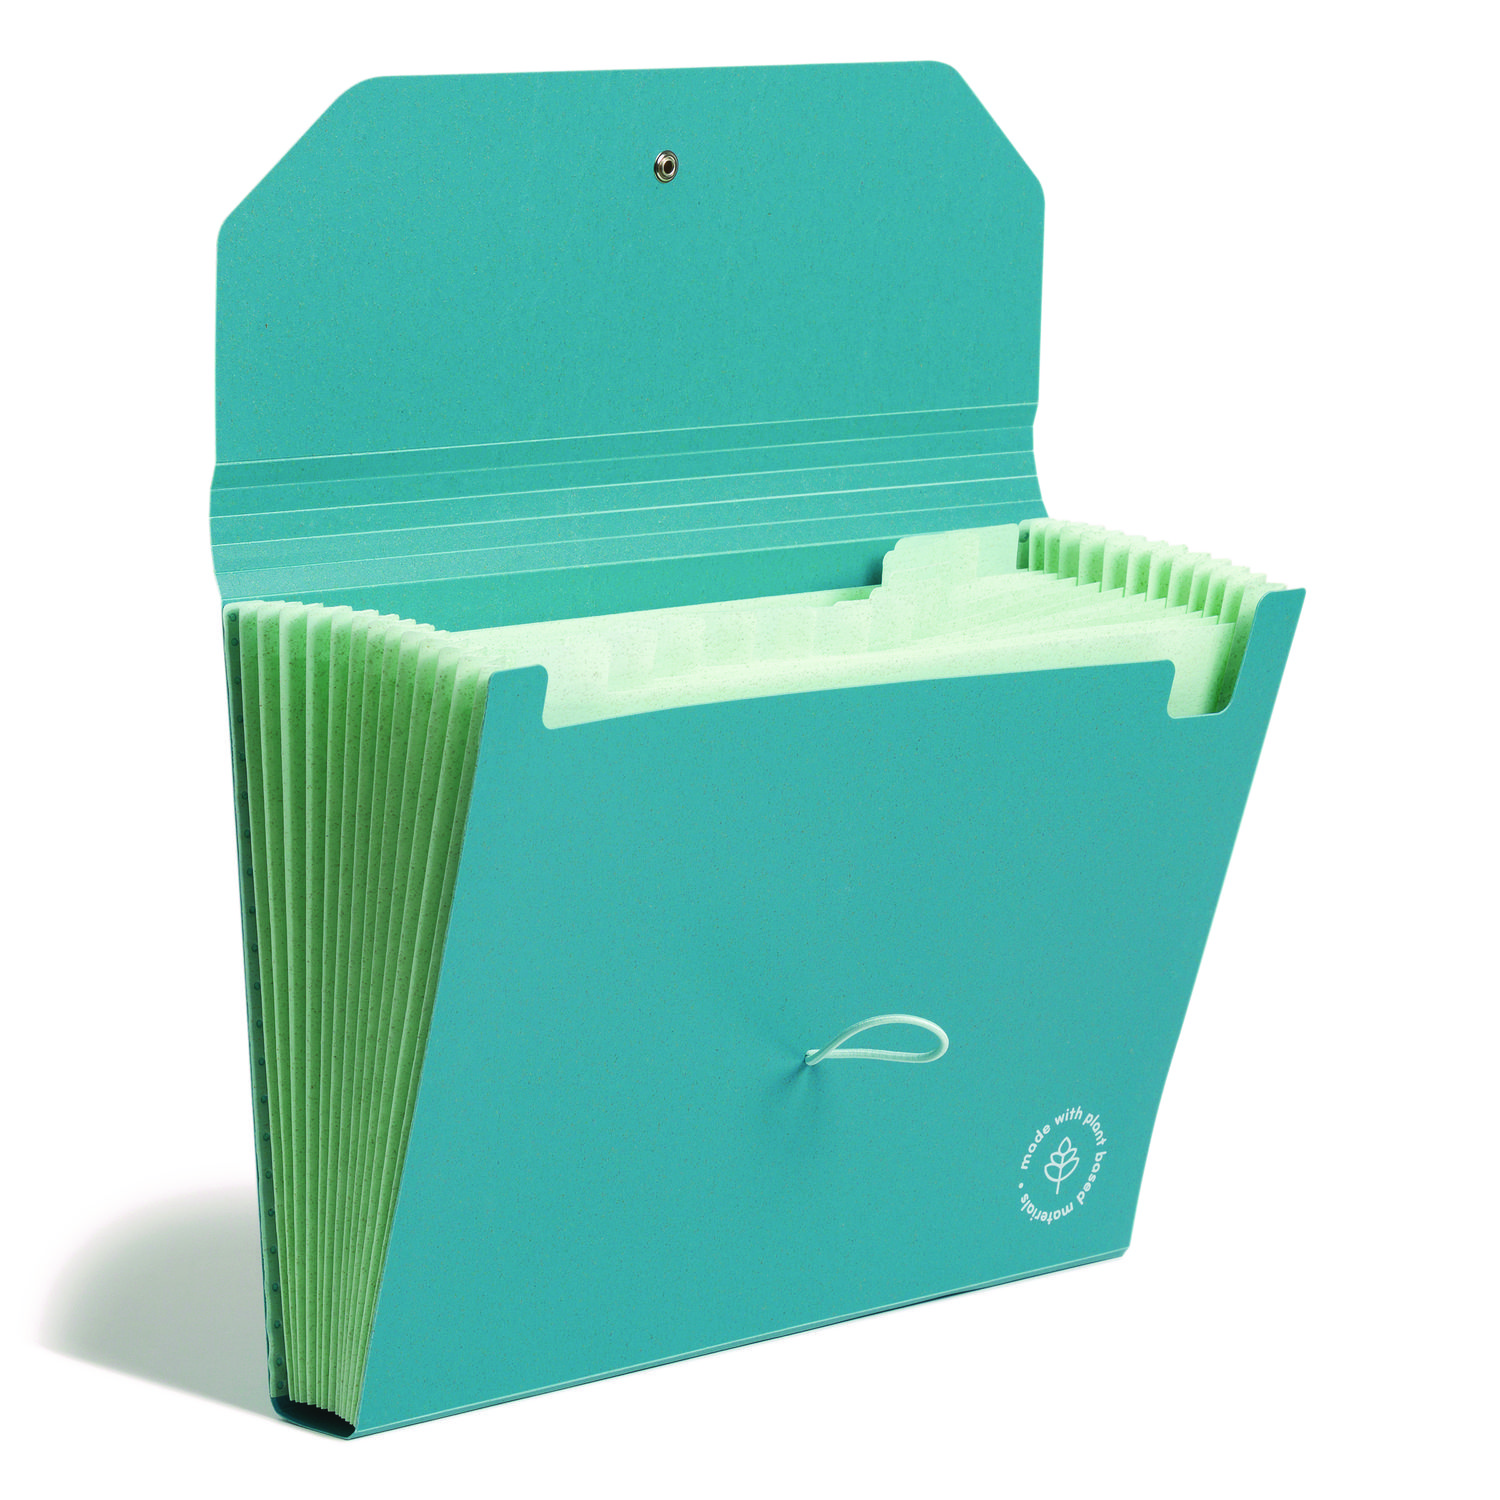
U Brands U-Eco 13-Pocket Expandable File, 9.75" Expansion, 13 Sections; Button/Elastic Closure, 1/12-Cut Tabs, Letter Size, Ocean
PVC-free, acid-free. Constructed from plant-based materials, this expandable file holds standard 8.5 x 11 letter-sized paper. Easily identify contents with our 13-pocket expandable file that helps you stay organized. By minimizing the amount of plastic used, we are reducing plastic waste and making use of renewable materials that would normally go to waste. Assembly Required : No Brand Name : U Brands Closure Type : Button/Elastic Cord Button/Elastic Cord Color : Blue Color(s) : Ocean Country of Origin : CN Expandable : Yes Expansion Per Pocket : 0.75" Expansion Size : 5-3/4 in. Features : Durable Tear Resistant Water Resistant Acid-free PVC-free Flap Elastic Closure Button Closure Global Product Type : Transport Wallets Height : 13.39" Manufacturer : UBRANDS, LLC Manufacturer Part Number : 6594U0112 Material : Polypropylene (PP, #5) Material(s) : Poly Wheat Straw Number of File Pockets : 13 Number of Pockets : 13 Overall Expansion : 9.75" Packaging : 1 Post-Consumer Recycled Content Percent : 0% Post-consumer-waste% : 0% Pre-Consumer Recycled Content Percent : 0% Product Line : U-Eco Product Name : U-Eco Poly Expandable File Product Type : Expanding File Quantity : 1 Recycled : No Recycled Content : 0% Refurbished : N Sheet Size : 8 1/2" Width x 11" Length Sheet Standard : Letter Size : Letter Tab Cut : 1/12" 1/12" Tab Style : Top Total Number of Pockets : 13 Total Recycled Content Percent : 0% Width : 10.24"
Brand: U Brands
Category: Office Supplies > Filing & Organization > File Folders